Bundoran Junction railway station

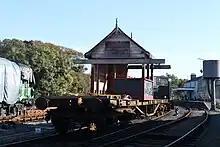
The cabin being moved through Downpatrick yard

One of the signal cabins from Bundoran Junction (North Cabin) survived long enough to make it into preservation at the Downpatrick and County Down Railway. The wooden top half of the cabin was moved by lorry to Downpatrick in 2011. In October 2015, it was craned onto a flat wagon and hauled through Downpatrick station yard. Upon arrival, it was craned off and placed in its permanent position at the Northern end of the station platform. Work is currently (As of July 2016) underway to restore the cabin to its former glory. It is envisioned that it will become fully functional, replacing the ground frame which controls the station headshunt. Upon assuming this new role, the cabin shall be renamed "Downpatrick East".